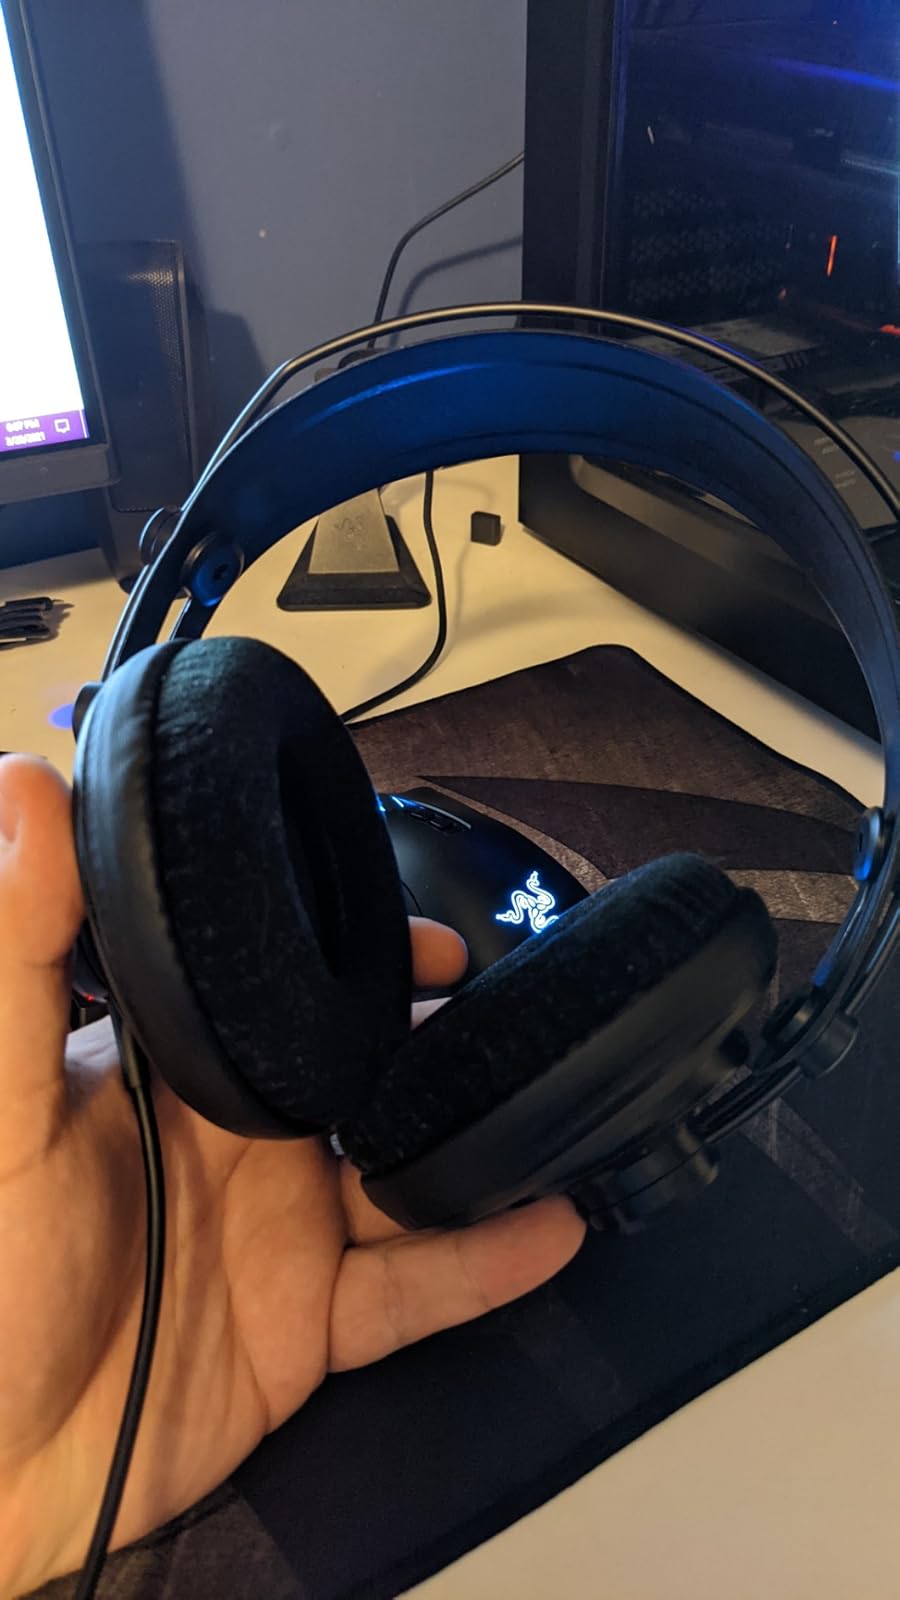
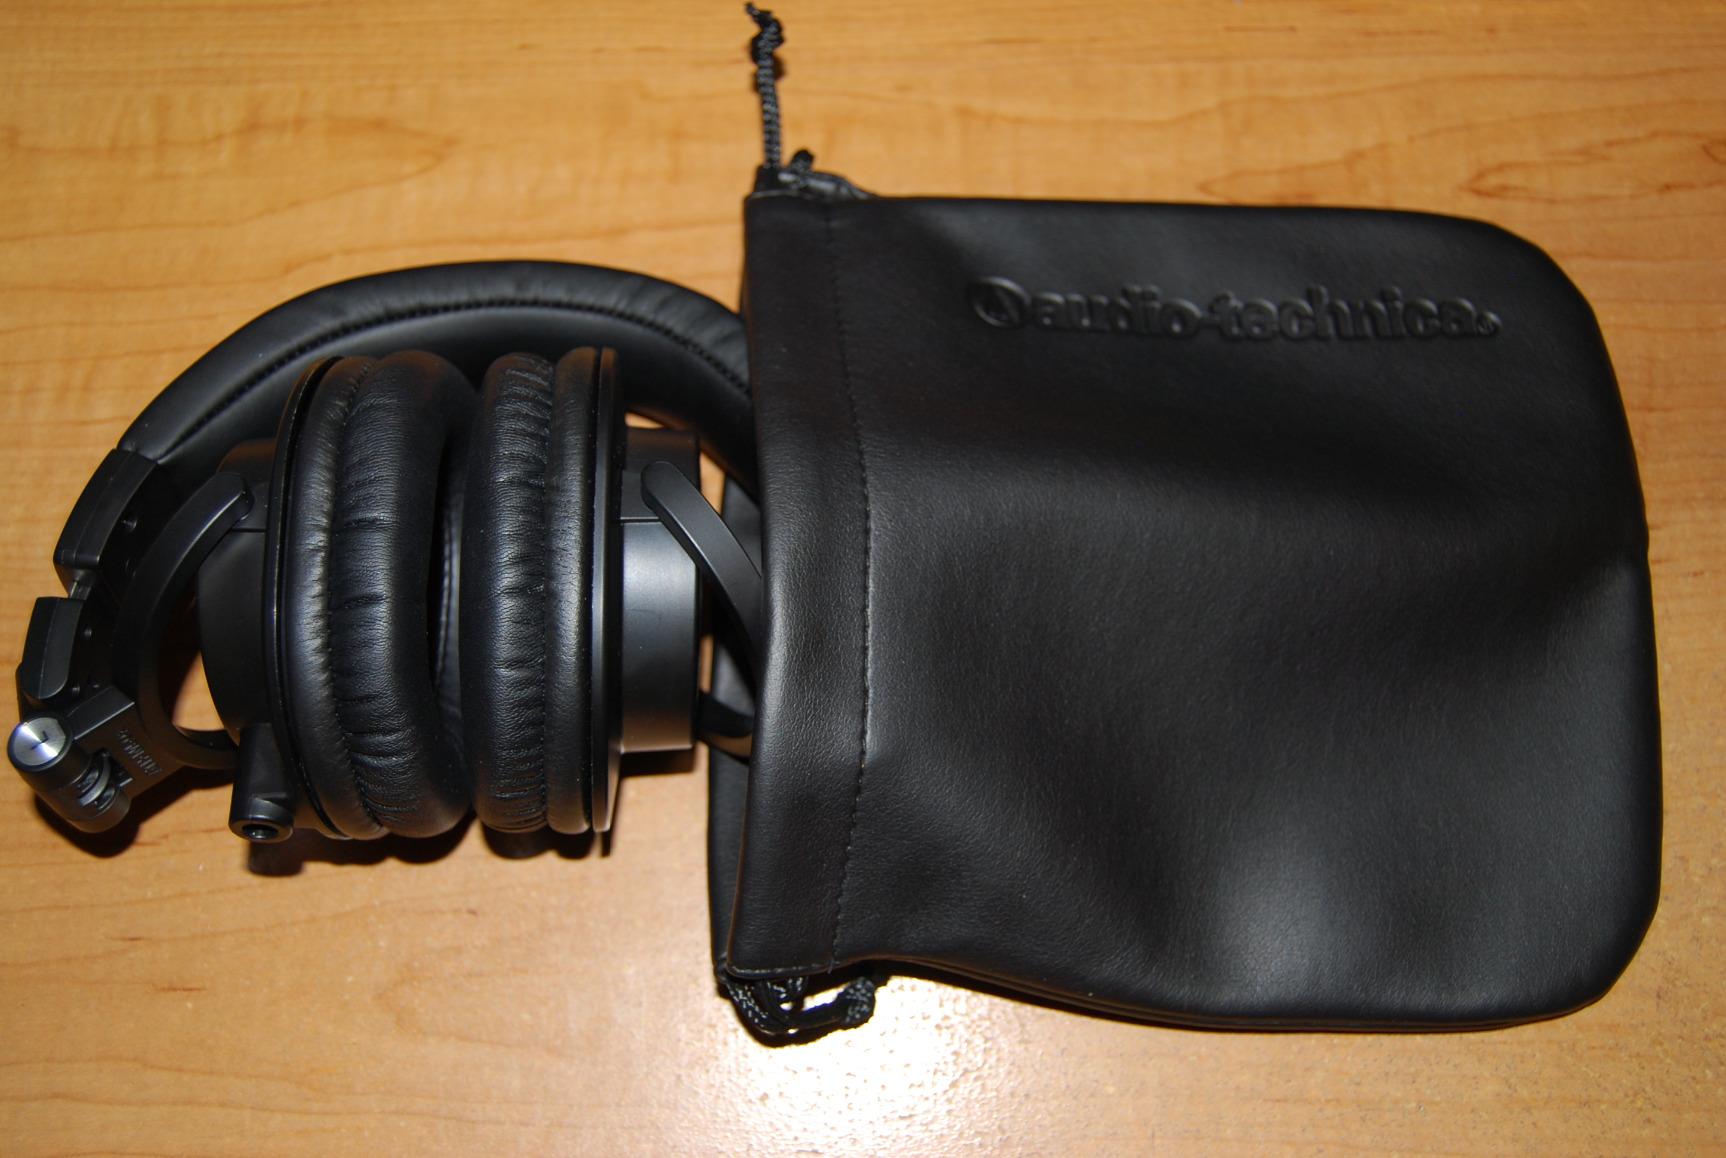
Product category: headphones
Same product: no